945 Madison Avenue

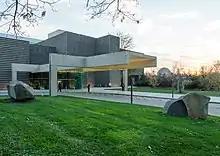
North entrance to the Cleveland Museum of Art

The Metropolitan Museum of Art, looking to build its presence in the modern and contemporary art scenes, agreed to lease the building in 2011, to enter into effect around 2015. The museum was also looking to display its contemporary and modern art while its Fifth Avenue building's wing was renovated, making the move potentially temporary from the beginning. The building underwent a $12.95 million renovation ahead of the Met opening. This included a thorough cleaning, led by Beyer Blinder Belle. The architects also stripped decades of additions, decluttering the lobby of posters, postcard racks, and wires. Floors were re-waxed, and the lobby's lights were replaced with custom LED bulbs. The restoration was careful to preserve elements of natural aging; Breuer chose materials like wood and bronze that would change positively over time.